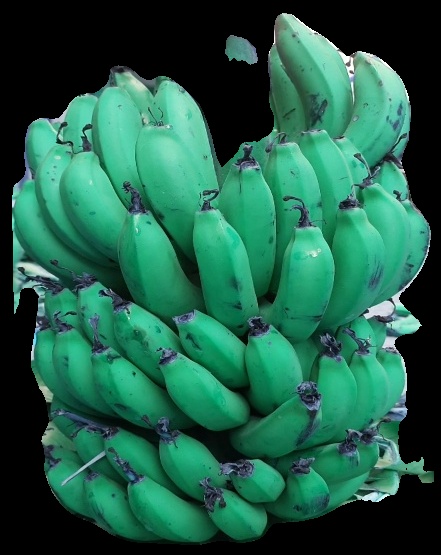
Variety: pachbale
Grade: grade2